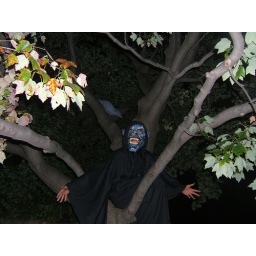
Gruesome blue in his tree not built for two!